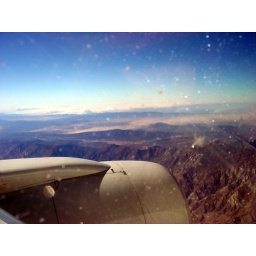
the fires of oct 21 out in silverado canyon area from a commercial plane window...